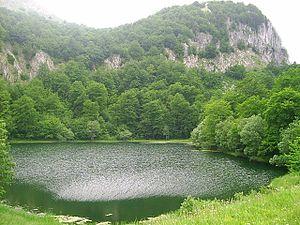
Cette page propose une liste des lacs de Bosnie-Herzégovine.
Selon la Loi sur la protection de la nature promulguée en 1965, les aires protégées de Bosnie-Herzégovine sont réparties en 9 catégories : les réserves naturelles intégrales, les réserves naturelles gérées, les parcs nationaux, les réserves spéciales, les réserves de paysages naturels, les espèces de plantes, les espèces animales, les monuments naturels et les monuments commémoratifs. En 2003, la catégorie des monuments naturels commémoratifs a disparu et, en 2008, celle des parcs naturels a été créée.